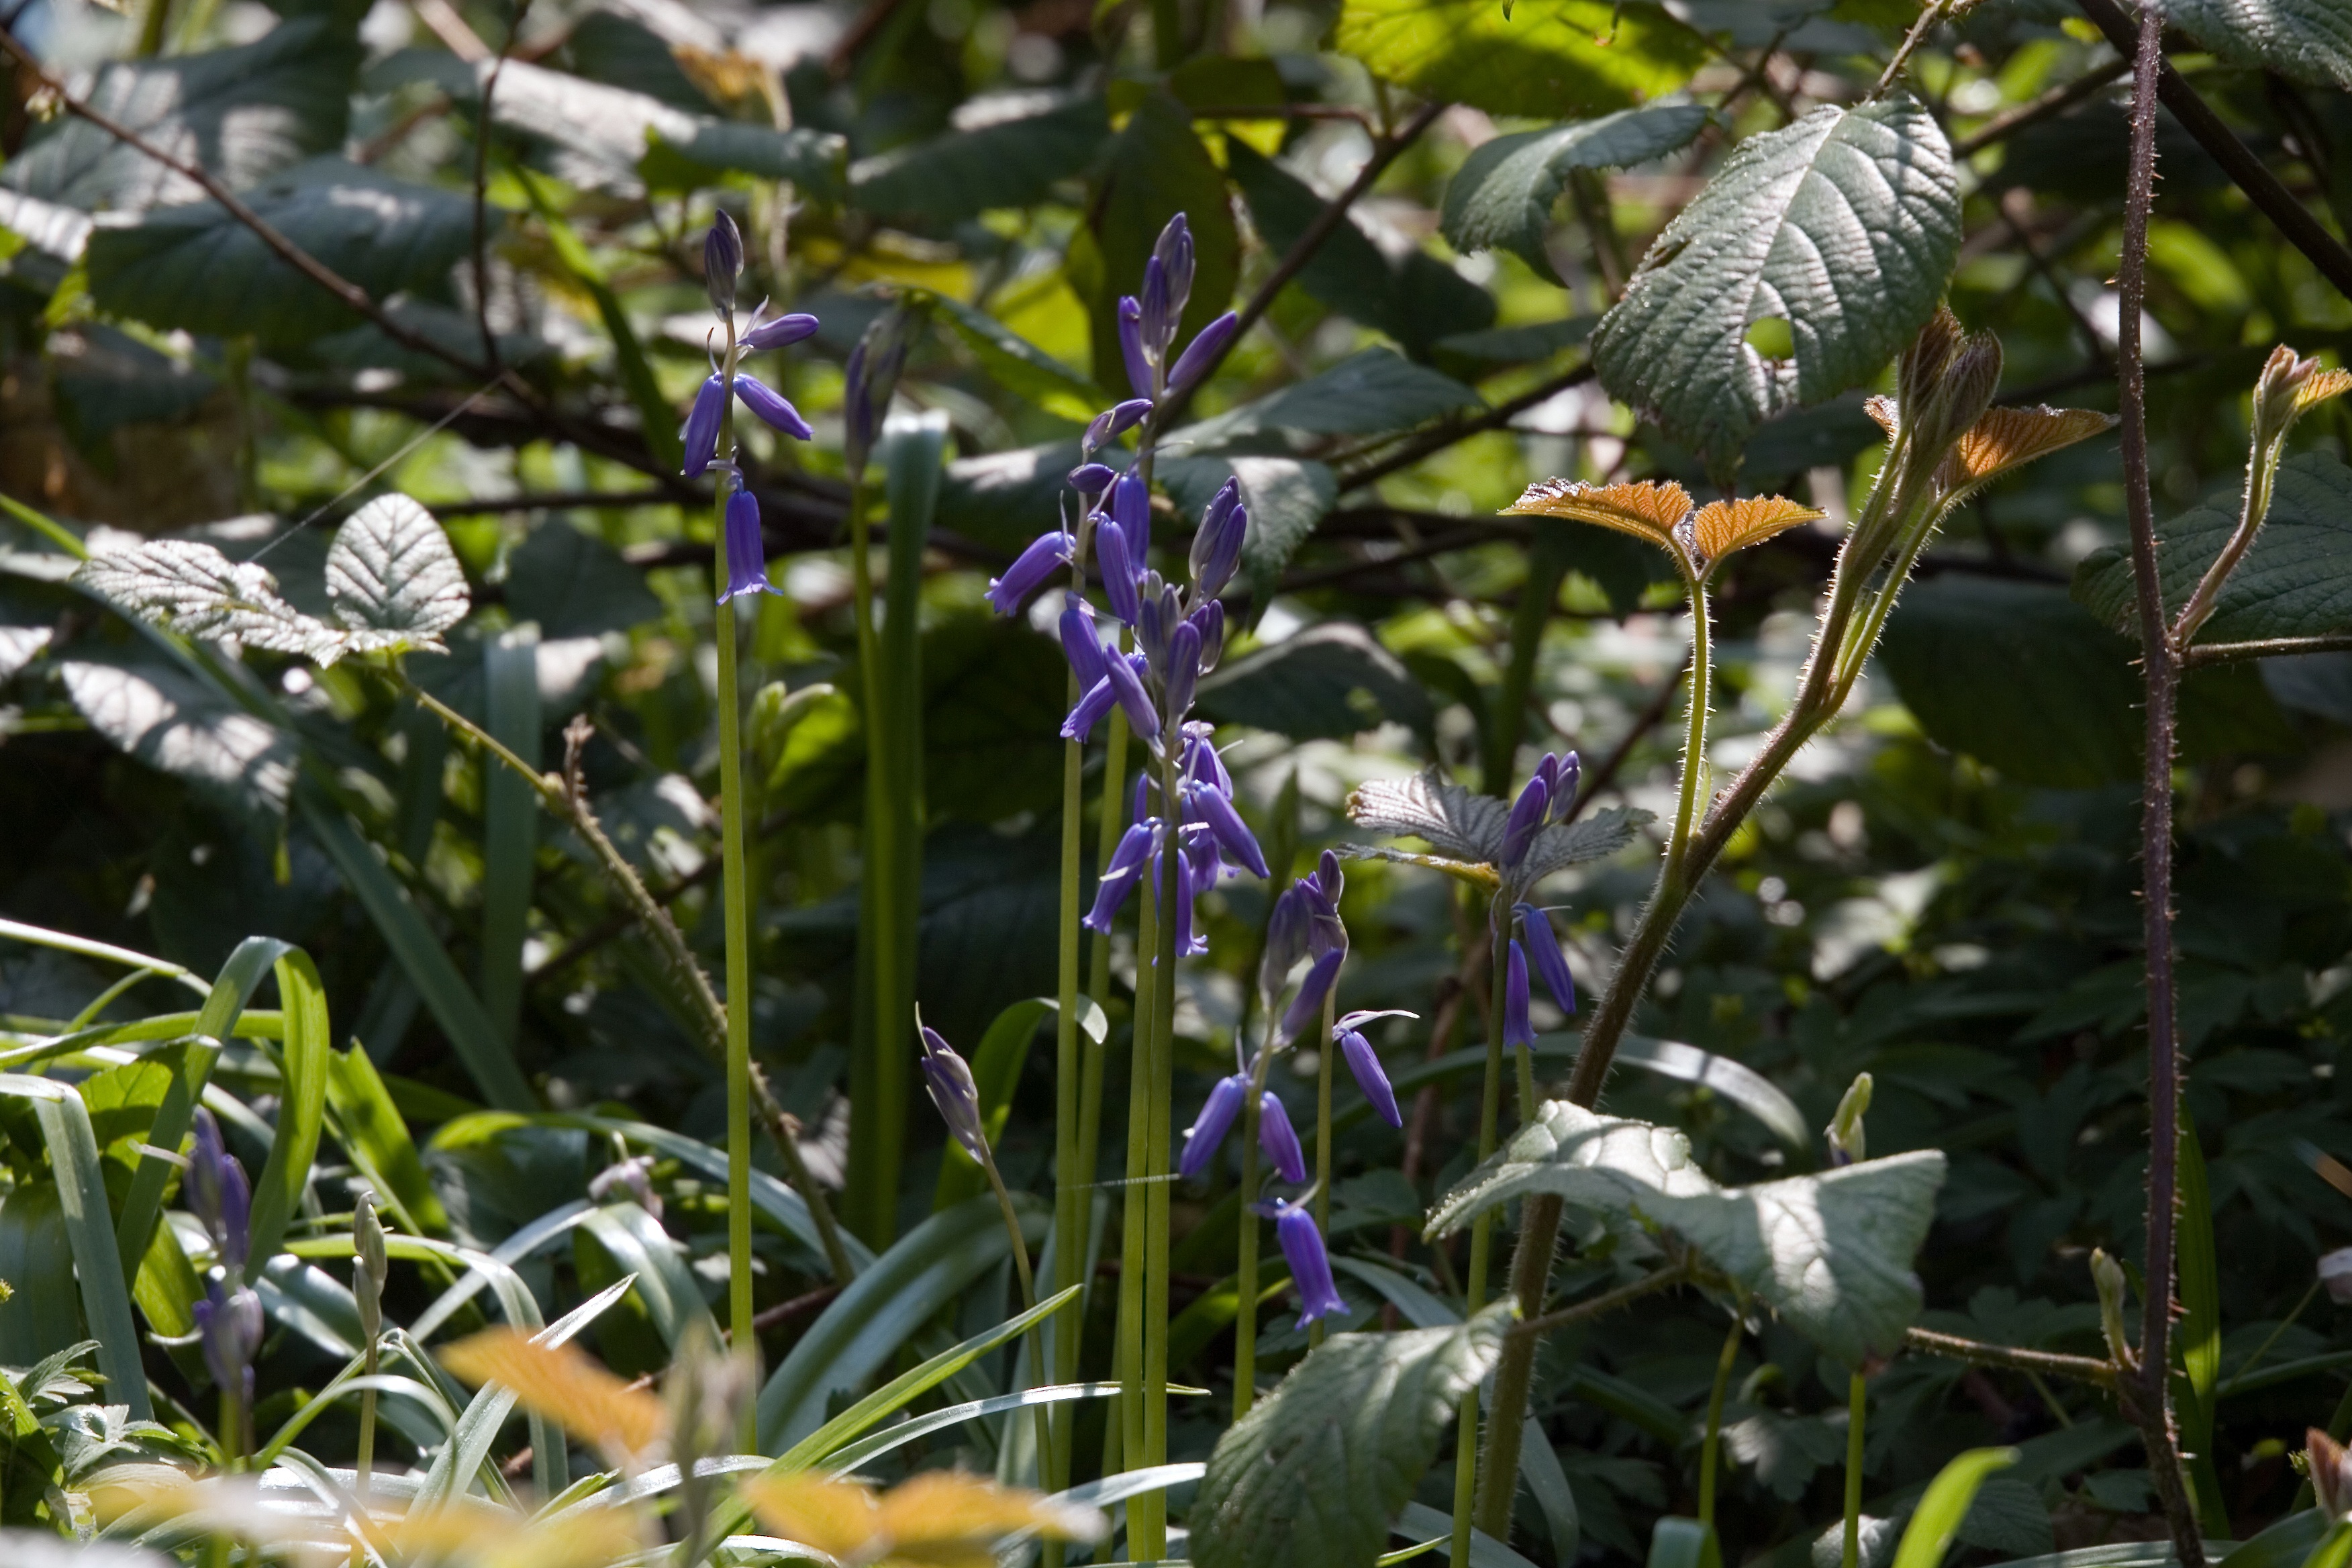
plant, countryside, flower, rural, botany, garden, flora, wildflower, shrub, wildflowers, springtime, bluebells, flowering plant, land plant, hedgerow plants